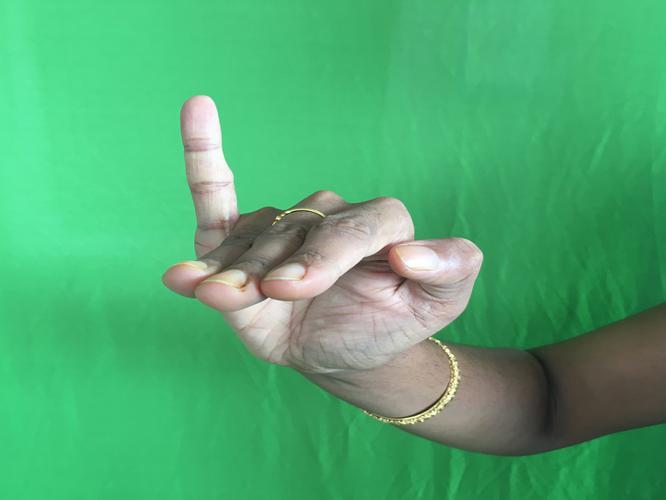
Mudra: Hamsapaksha
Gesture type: double_hand